Walter Diesendorf

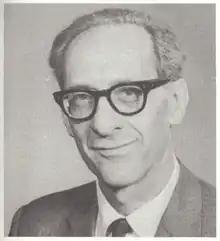
Dr Walter Diesendorf, about 1970

Walter Diesendorf (1906–1975), was an Austrian-born Australian electrical engineer known for his work on high-voltage transmission systems, in particular for the Snowy River Hydro-electric Scheme.